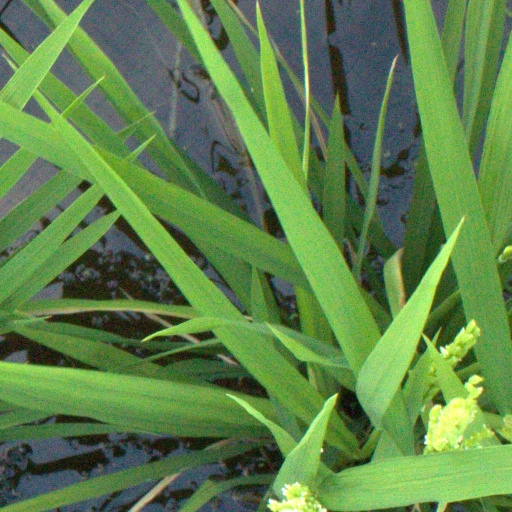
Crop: rice